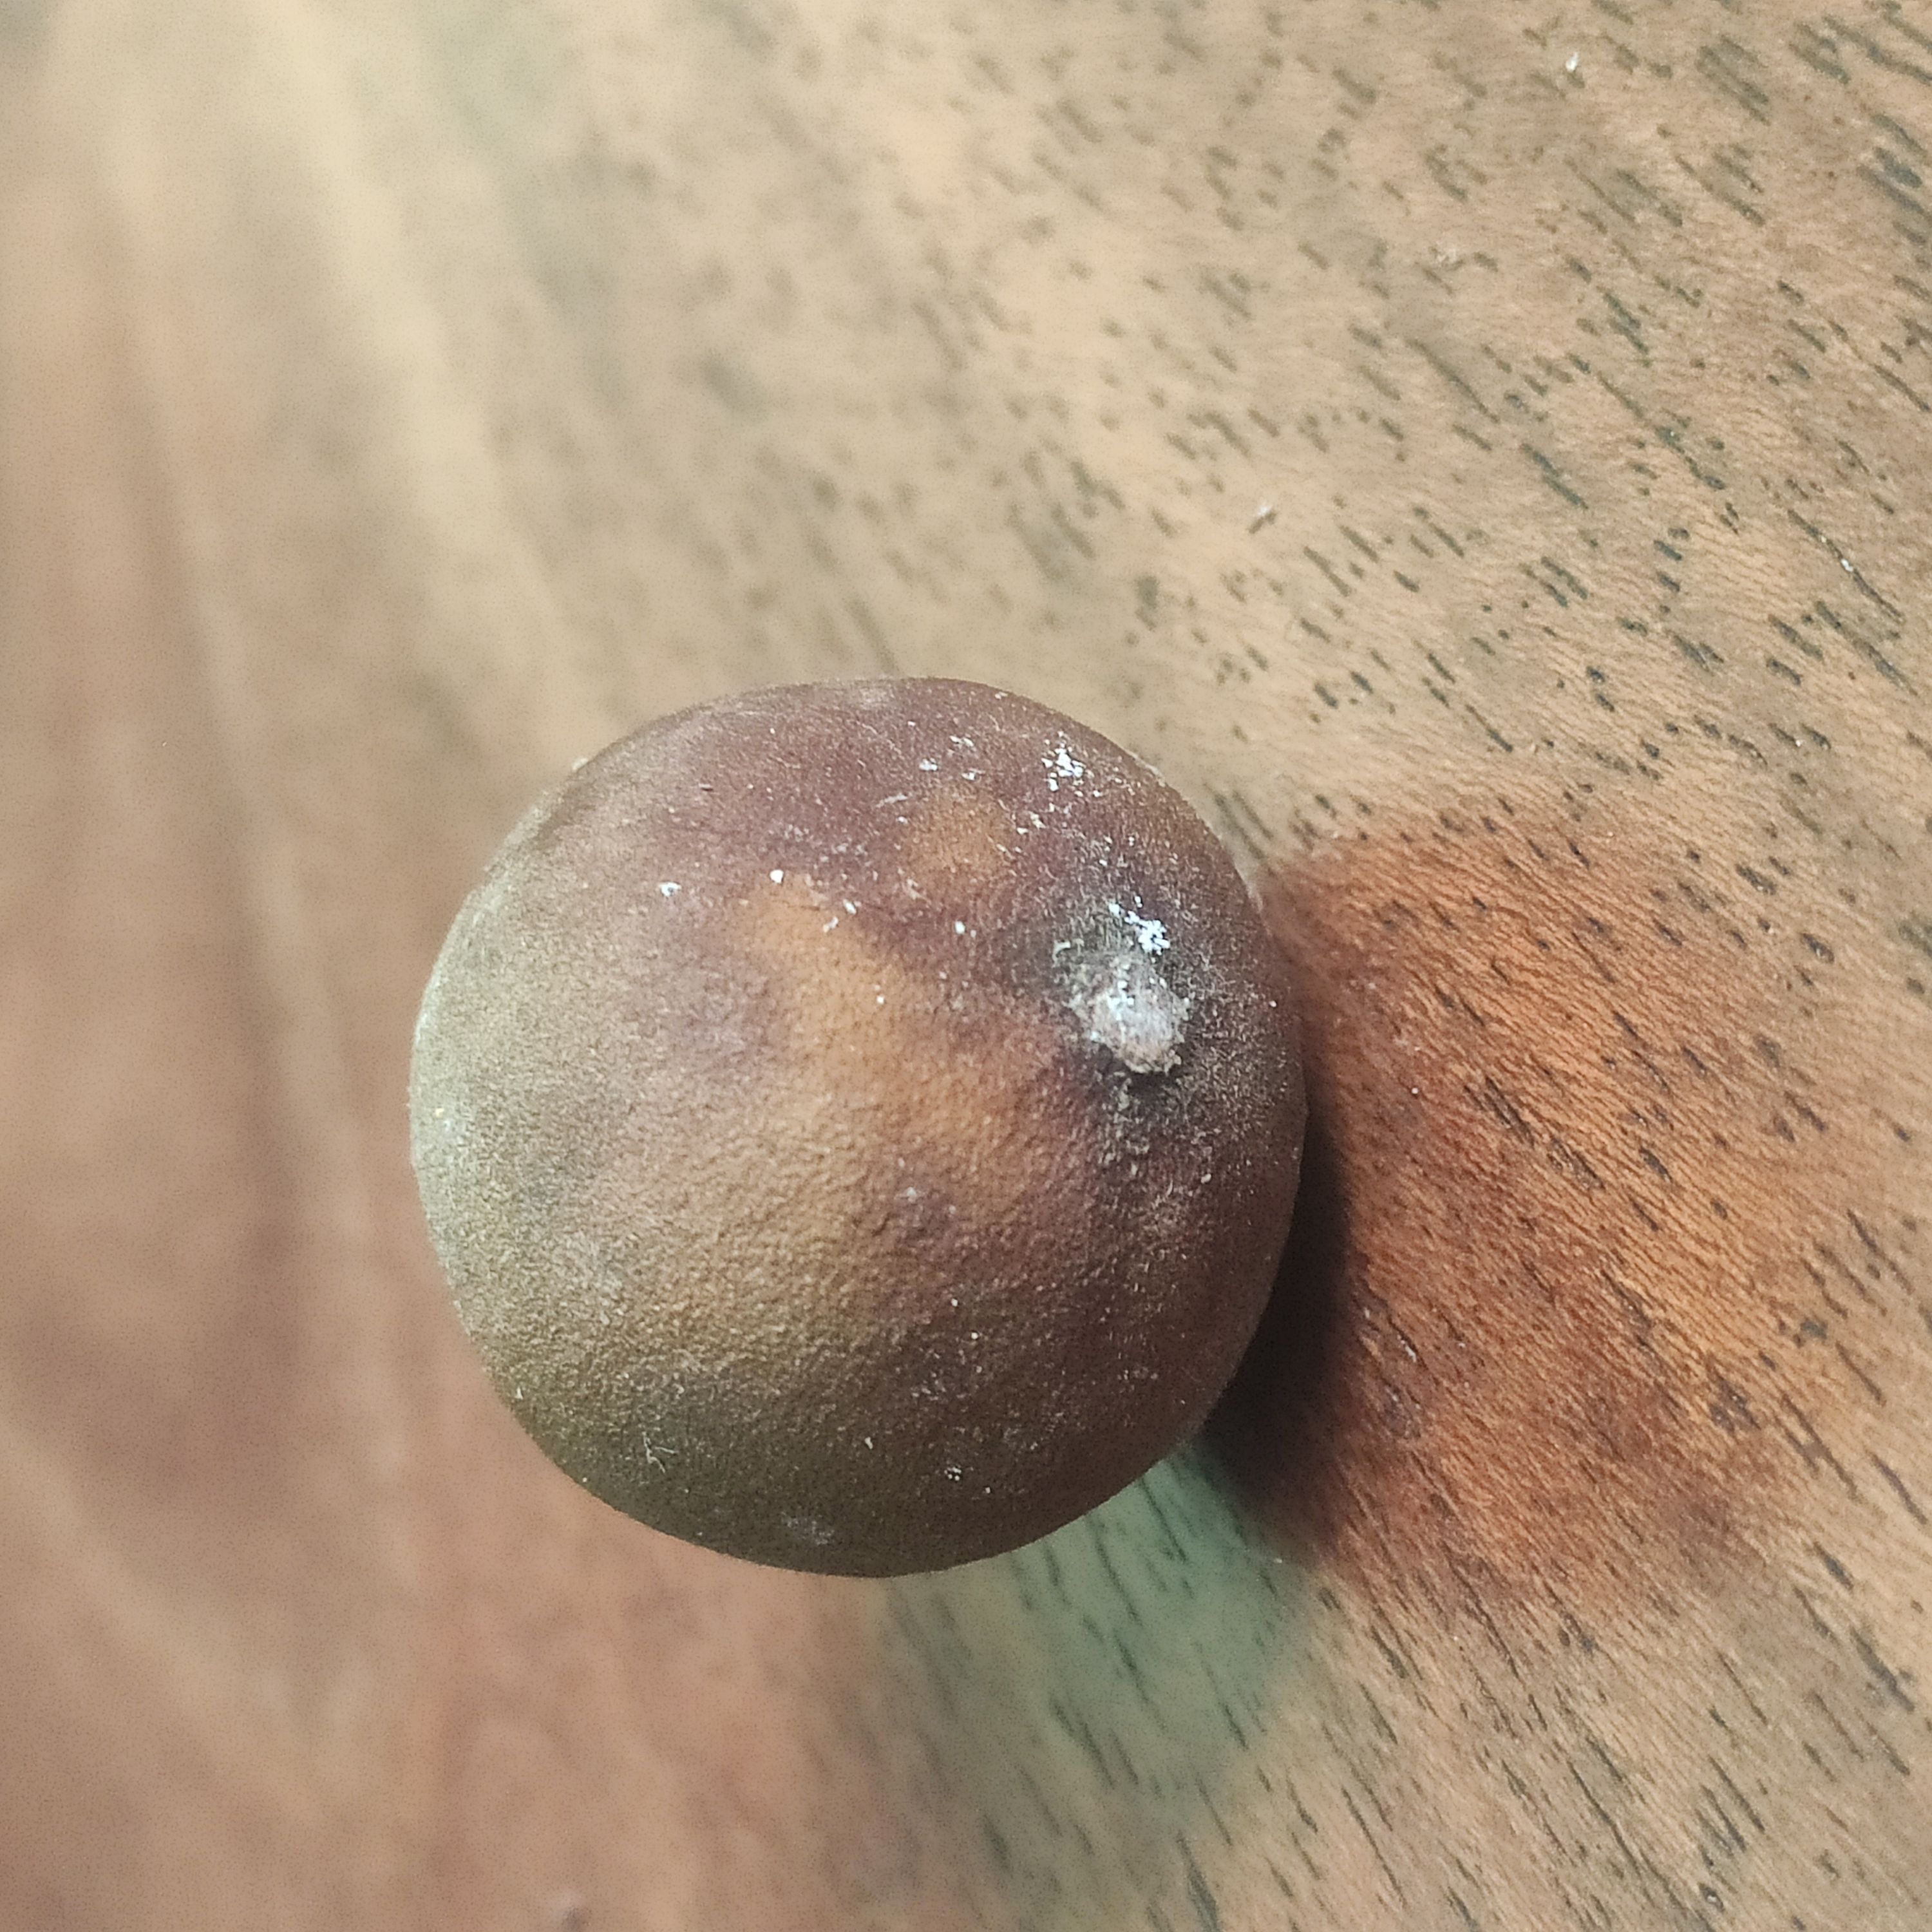
Fruit: burmese-grape
Grade: 3rd-grade